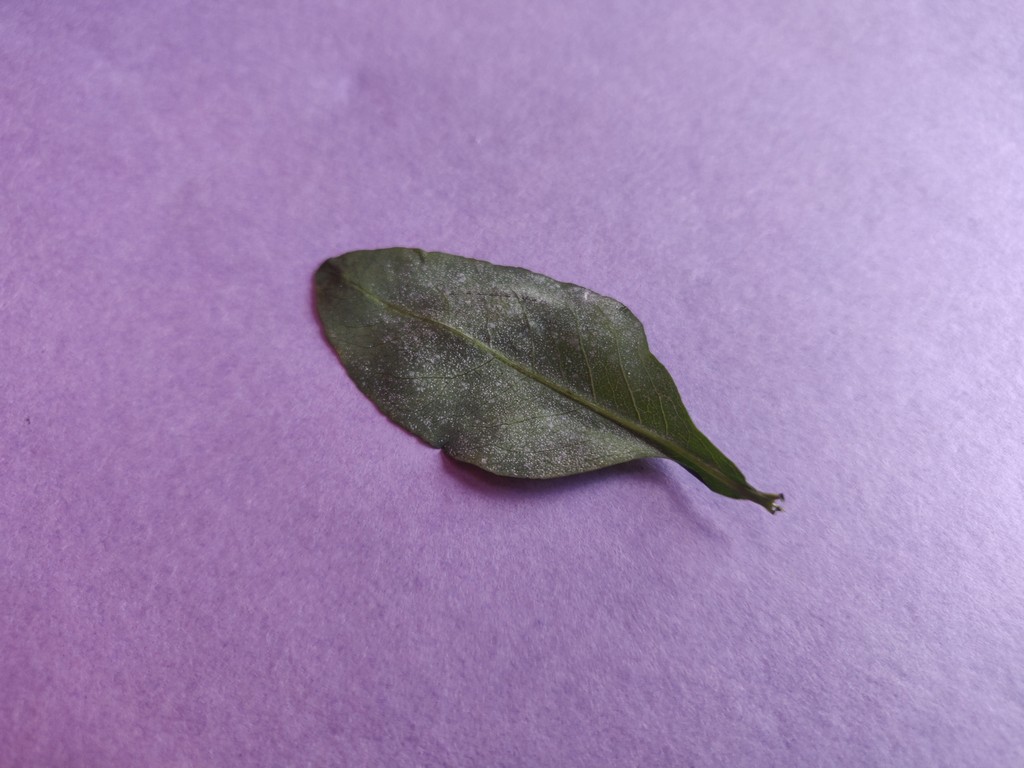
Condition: Unhealthy
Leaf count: single
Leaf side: back